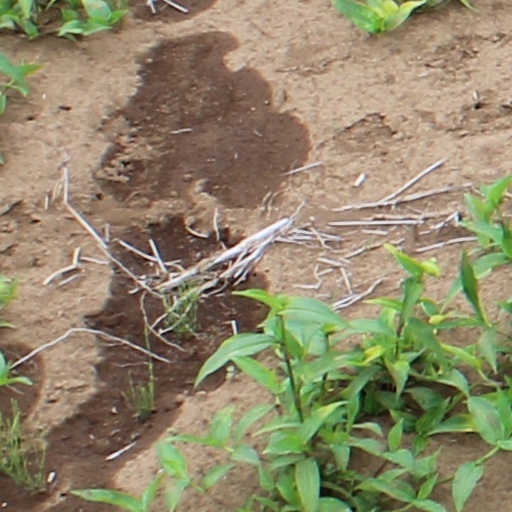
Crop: wheat